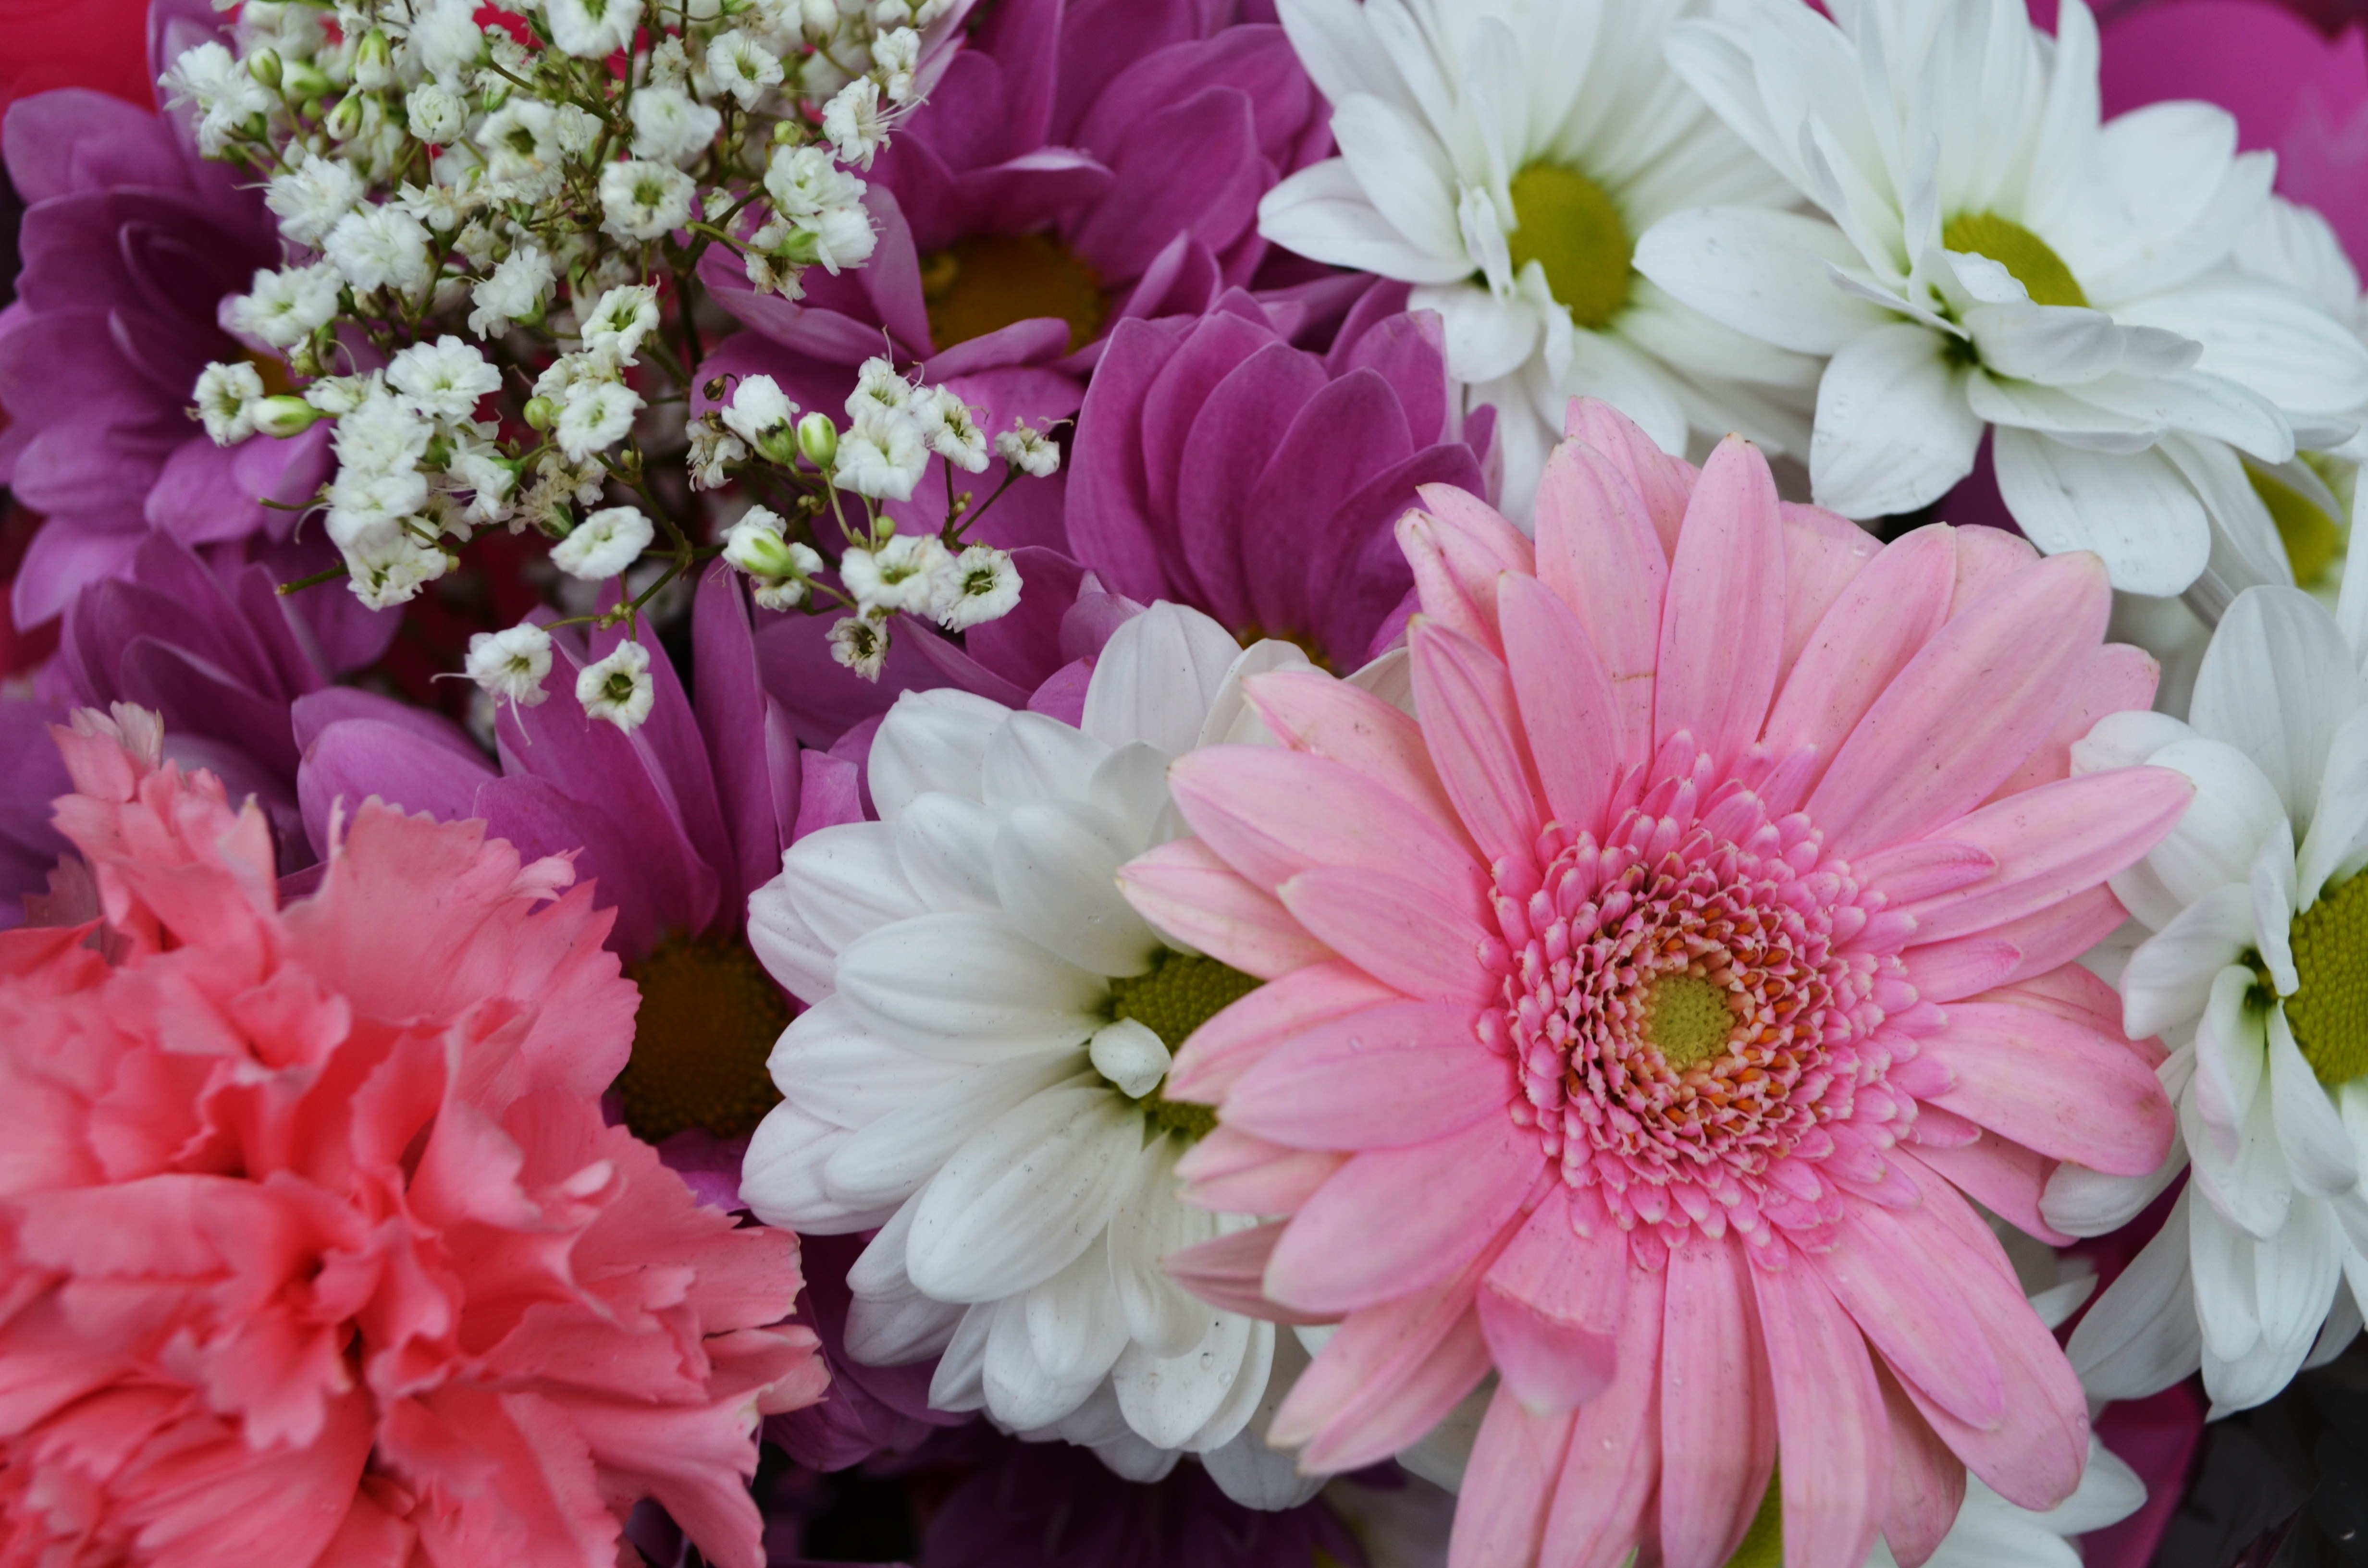
nature, blossom, plant, white, flower, purple, petal, color, pink, flora, flowers, gerbera, floristry, flowering plant, daisy family, flower bouquet, floral design, annual plant, land plant, chrysanths, flower arranging